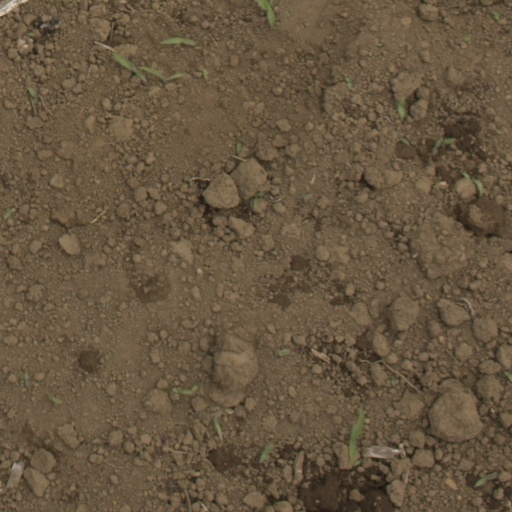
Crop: Jerusalem artichoke